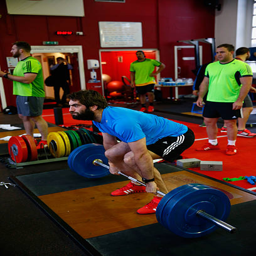
rugby player lifts weights during a session .